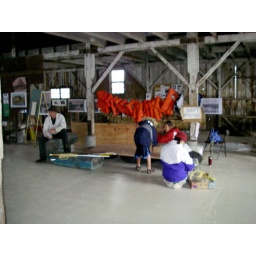
Materials for a river raft building station were assembled by volunteer Eve O'Rourke.